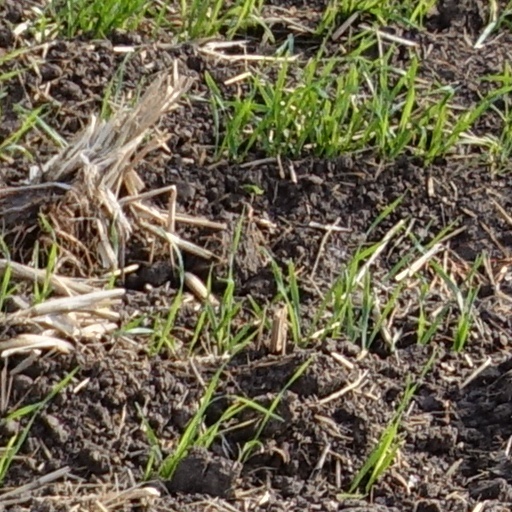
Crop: wheat